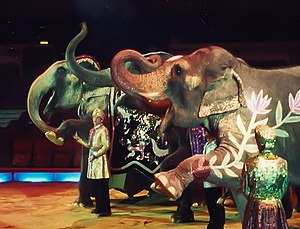
Circus Krone
Mala, Dan Koehl, Delhi og Bara
Circus Krone er det største cirkus i Europa ejet af Jana Mandana Lacey-Krone, og med vinterkvarter i München ved Zirkus-Krone-Strasse. Den var en traditionel familievirksomhed, der blev grundlagt i 1905 i Harzen af Carl Krone under navnet Circus Charles som et dyreshow. Derefter blev Cirkus Krone drevet af hans datter, Frieda Sembach-Krone og hendes mand Carl Sembach-Krone. 1980 overtog deres datter Christl Sembach-Krone, som drev cirkusen til hon døde i 2017. Hon fik ingen børn og i Sembach-Krones testamente blev Cirkus Krone efterladt til hennes adoptivdatter, Jana Pilz, Jana Mandana Lacey-Krone, vars biologiske far er Uhrs Pilz og hans kone Machy Pilz.